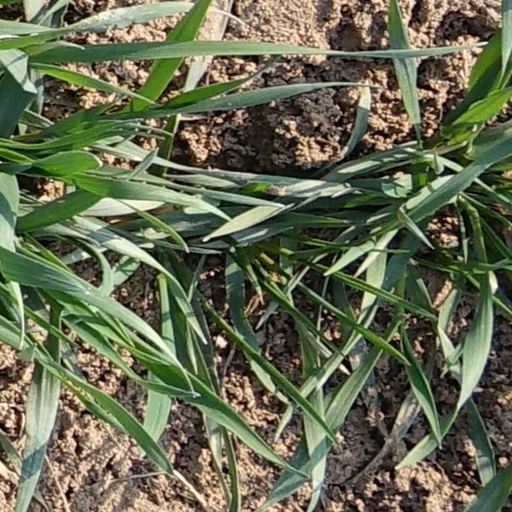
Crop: wheat